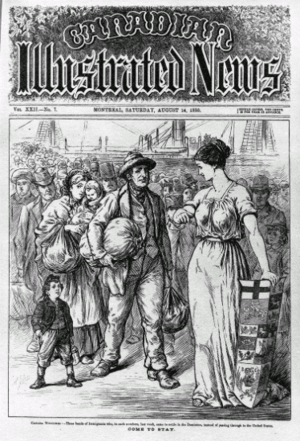
Le Canada est un pays bien connu pour son bilinguisme — francophone et anglophone —, sa stabilité politique ainsi que sa prospérité. Il est l'un des pays avec le plus haut niveau d'immigration au monde par habitant. C'est aussi la deuxième destination d'immigration au monde derrière les États-Unis. Environ 250 000 immigrants viennent au Canada chaque année, et environ 150 000 immigrants deviennent des citoyens et citoyennes chaque année. Le Canada est aussi un des pays avec le plus haut nombre des réfugiés, la plupart viennent d'Haïti, d'Amérique latine, d'Afrique et des pays du Moyen-Orient.
Le Canadian Illustrated News est un hebdomadaire de langue anglaise publié par George-Édouard Desbarats à Montréal de 1869 à 1883. Il est le premier journal illustré publié à Montréal.